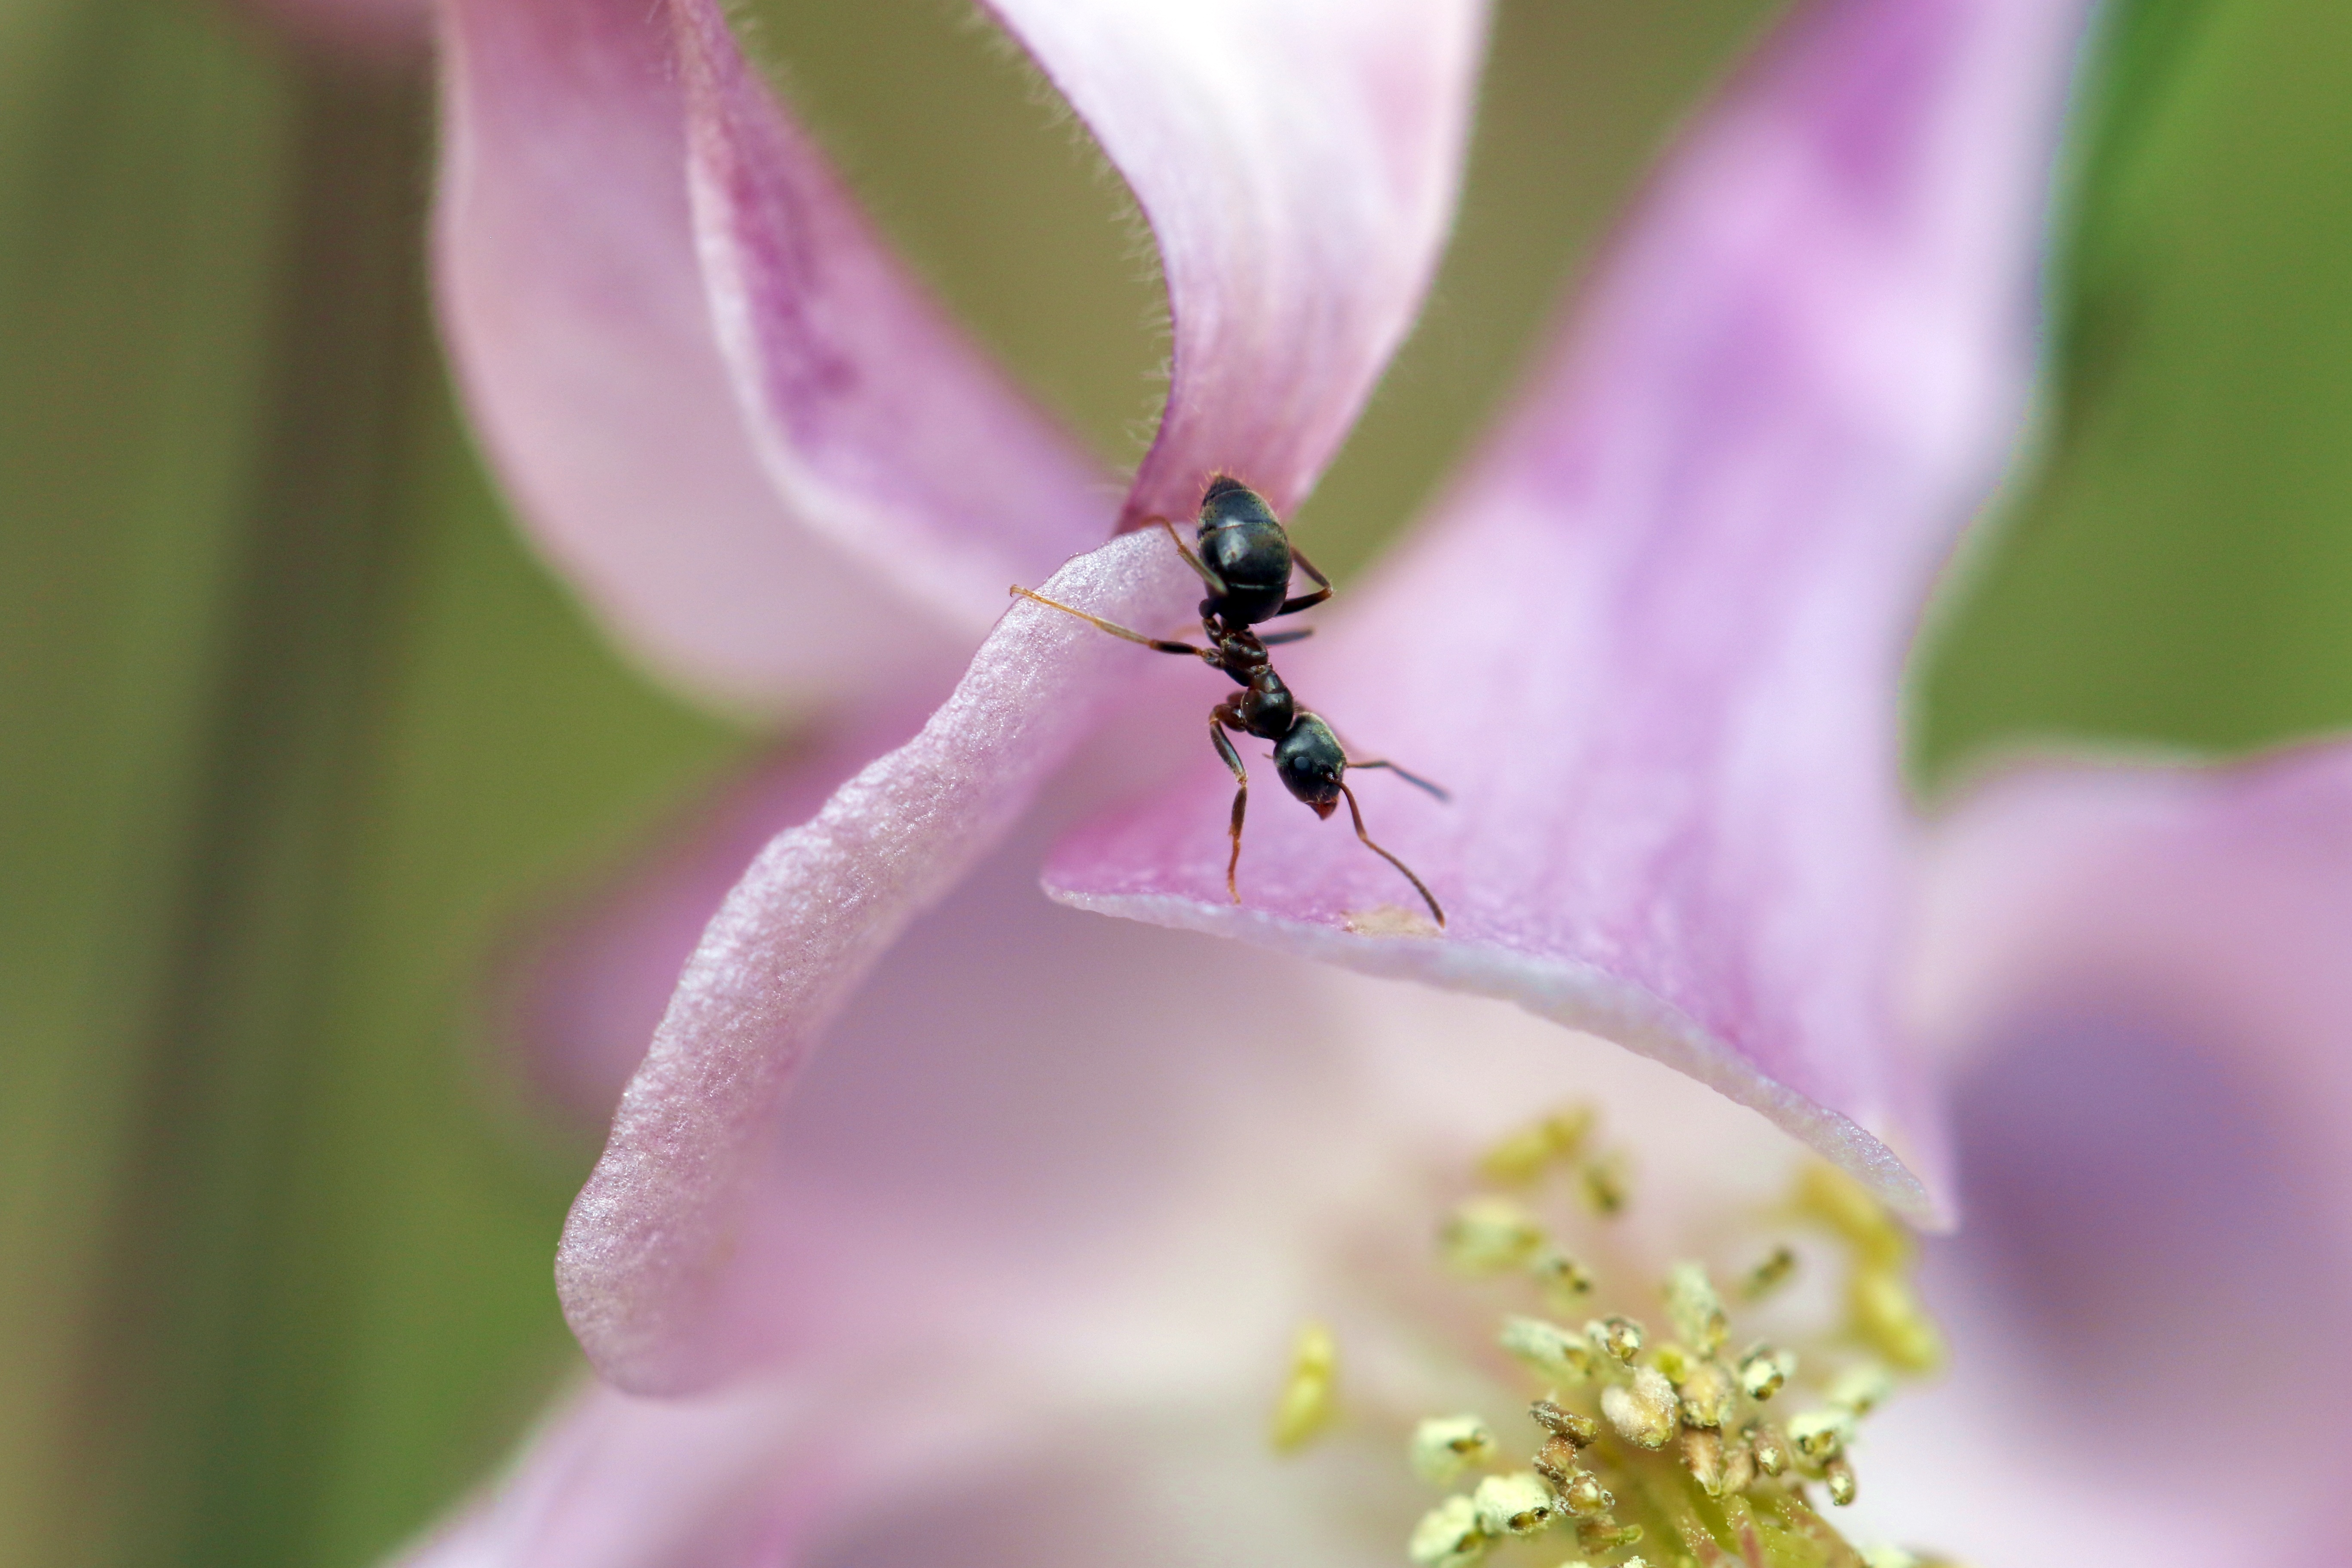
nature, blossom, plant, photography, flower, petal, pollen, spring, green, insect, macro, botany, yellow, garden, closeup, pink, flora, fauna, invertebrate, wildflower, close up, roses, posts, bee, ant, nectar, orlik, stamens, macro photography, the petals, detail of, inside a flower, plant stem, membrane winged insect